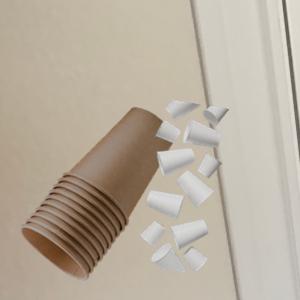
Label: cups